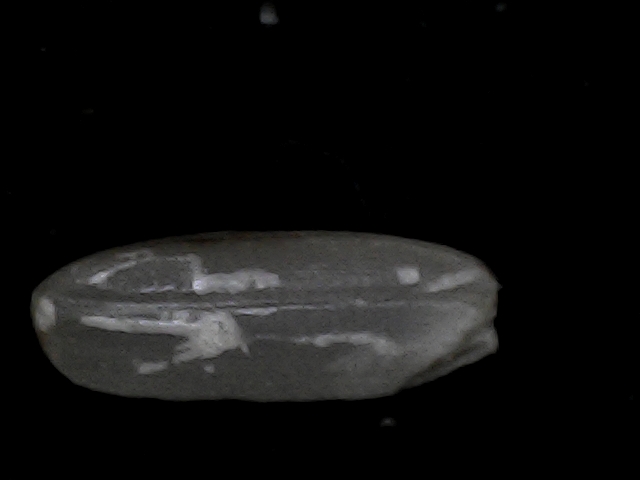
Rice variety: BD95